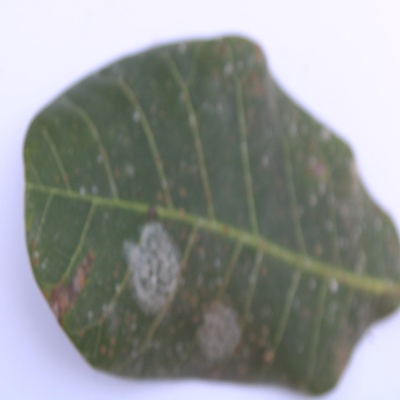
Crop: Cashew
Condition: red rust